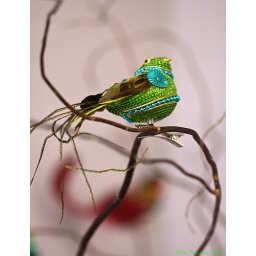
More colour in the office - this beautiful sequined bird is in a colleague's office.